One Ton Cup

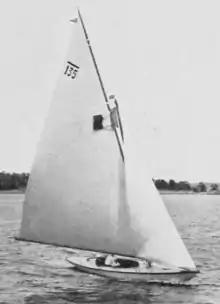
6 Metre "Mac Miche", gold medal at the 1912 Olympics

From 1907 the CVP decided to have this One Ton Cup contested in international 6-metre yachts, a brand-new rule ratified by the representatives of the European Nautical Authorities during the London congress in 1906. They were not 6 to 7-metre dinghies anymore but keelboats of about eleven metres hull length that confronted each other during regattas that continued to bear the name of one-tonners cup or One Ton Cup. "Onkel Adolf" for Germany won the first Cup on 6 Metre in 1907.